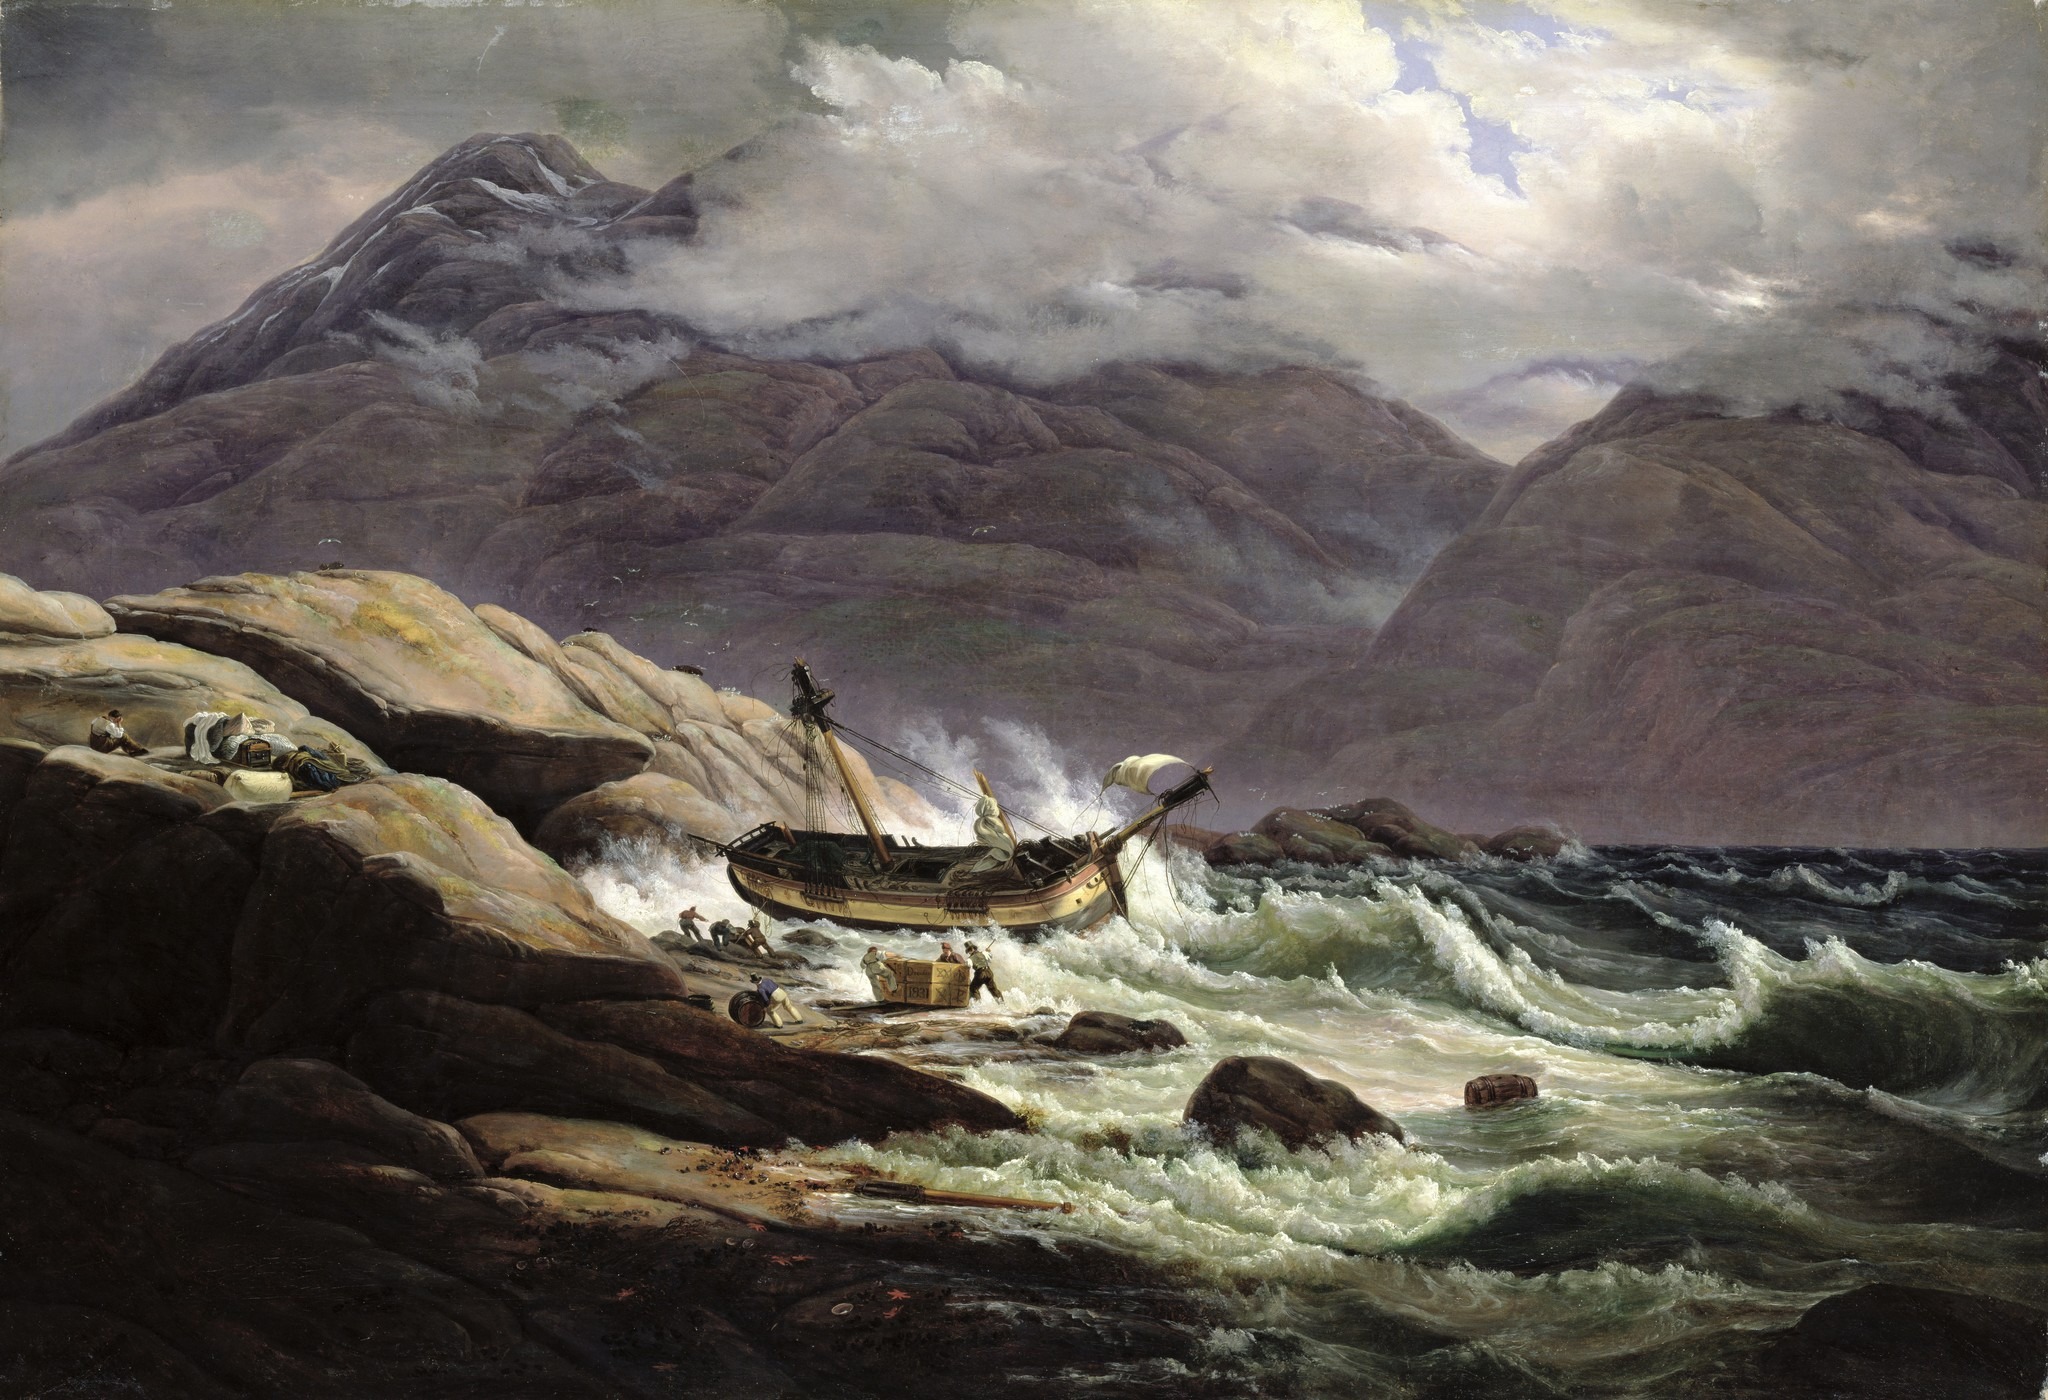
landscape, sea, water, nature, ocean, wilderness, mountain, people, sky, countryside, mountain range, ship, country, shoreline, scenic, artistic, terrain, painting, trees, outside, art, clouds, mountains, shipwreck, screenshot, landform, artistry, oil on canvas, johan dahl